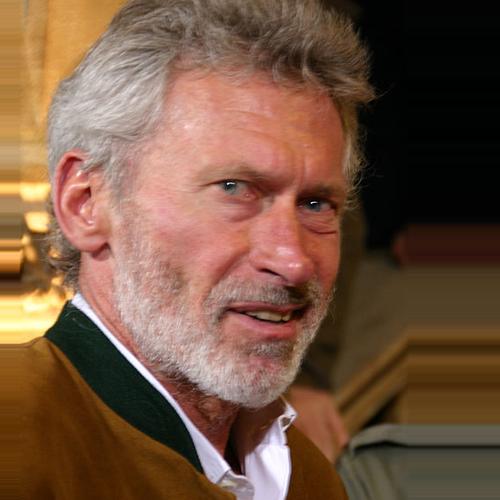
Age: 56